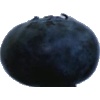
Label: blueberry